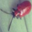
Label: beetle